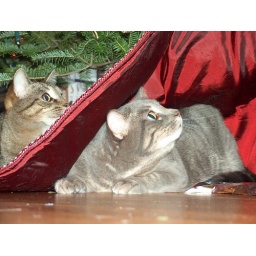
both cats under tree